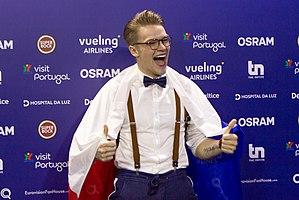
Mikolas Josef, né le 4 octobre 1995, est un chanteur tchèque. Il représente son pays à l'Eurovision 2018, où il se classe 6ᵉ, le meilleur résultat tchèque de l'histoire du concours.